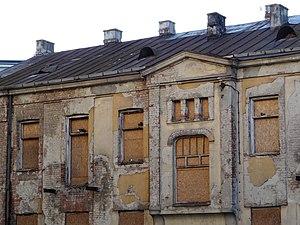
Le ghetto de Białystok était un ghetto pour les Juifs créé par les autorités allemandes nazies en Pologne occupée pendant la Shoah polonaise. Créé entre le 26 juillet et le début d'août 1941 dans le nouveau district de Białystok, il rassemblait environ 50 000 juifs des environs de Białystok et de la région environnante confinés dans une petite zone de la ville.